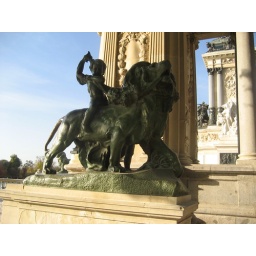
Walking around the Parque del Retiro. One of the many statues of boys riding lions on the Alfonso XII monument.